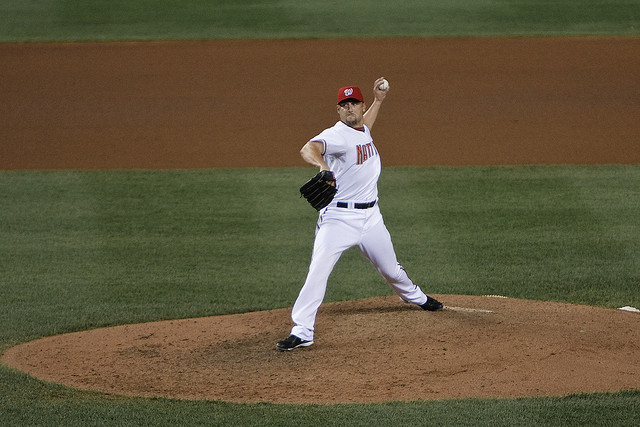
cầu thủ ném bóng đang luyện tập ném bóng ở trên sân